Thomas Dunman

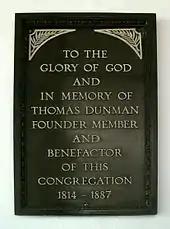
A wooden plaque commemorating Thomas Dunman at Orchard Road Presbyterian Church

Dunman was the founding president of The Tanglin Club in 1865. Dunman was also one of the founding members of Orchard Road Presbyterian Church in Singapore.